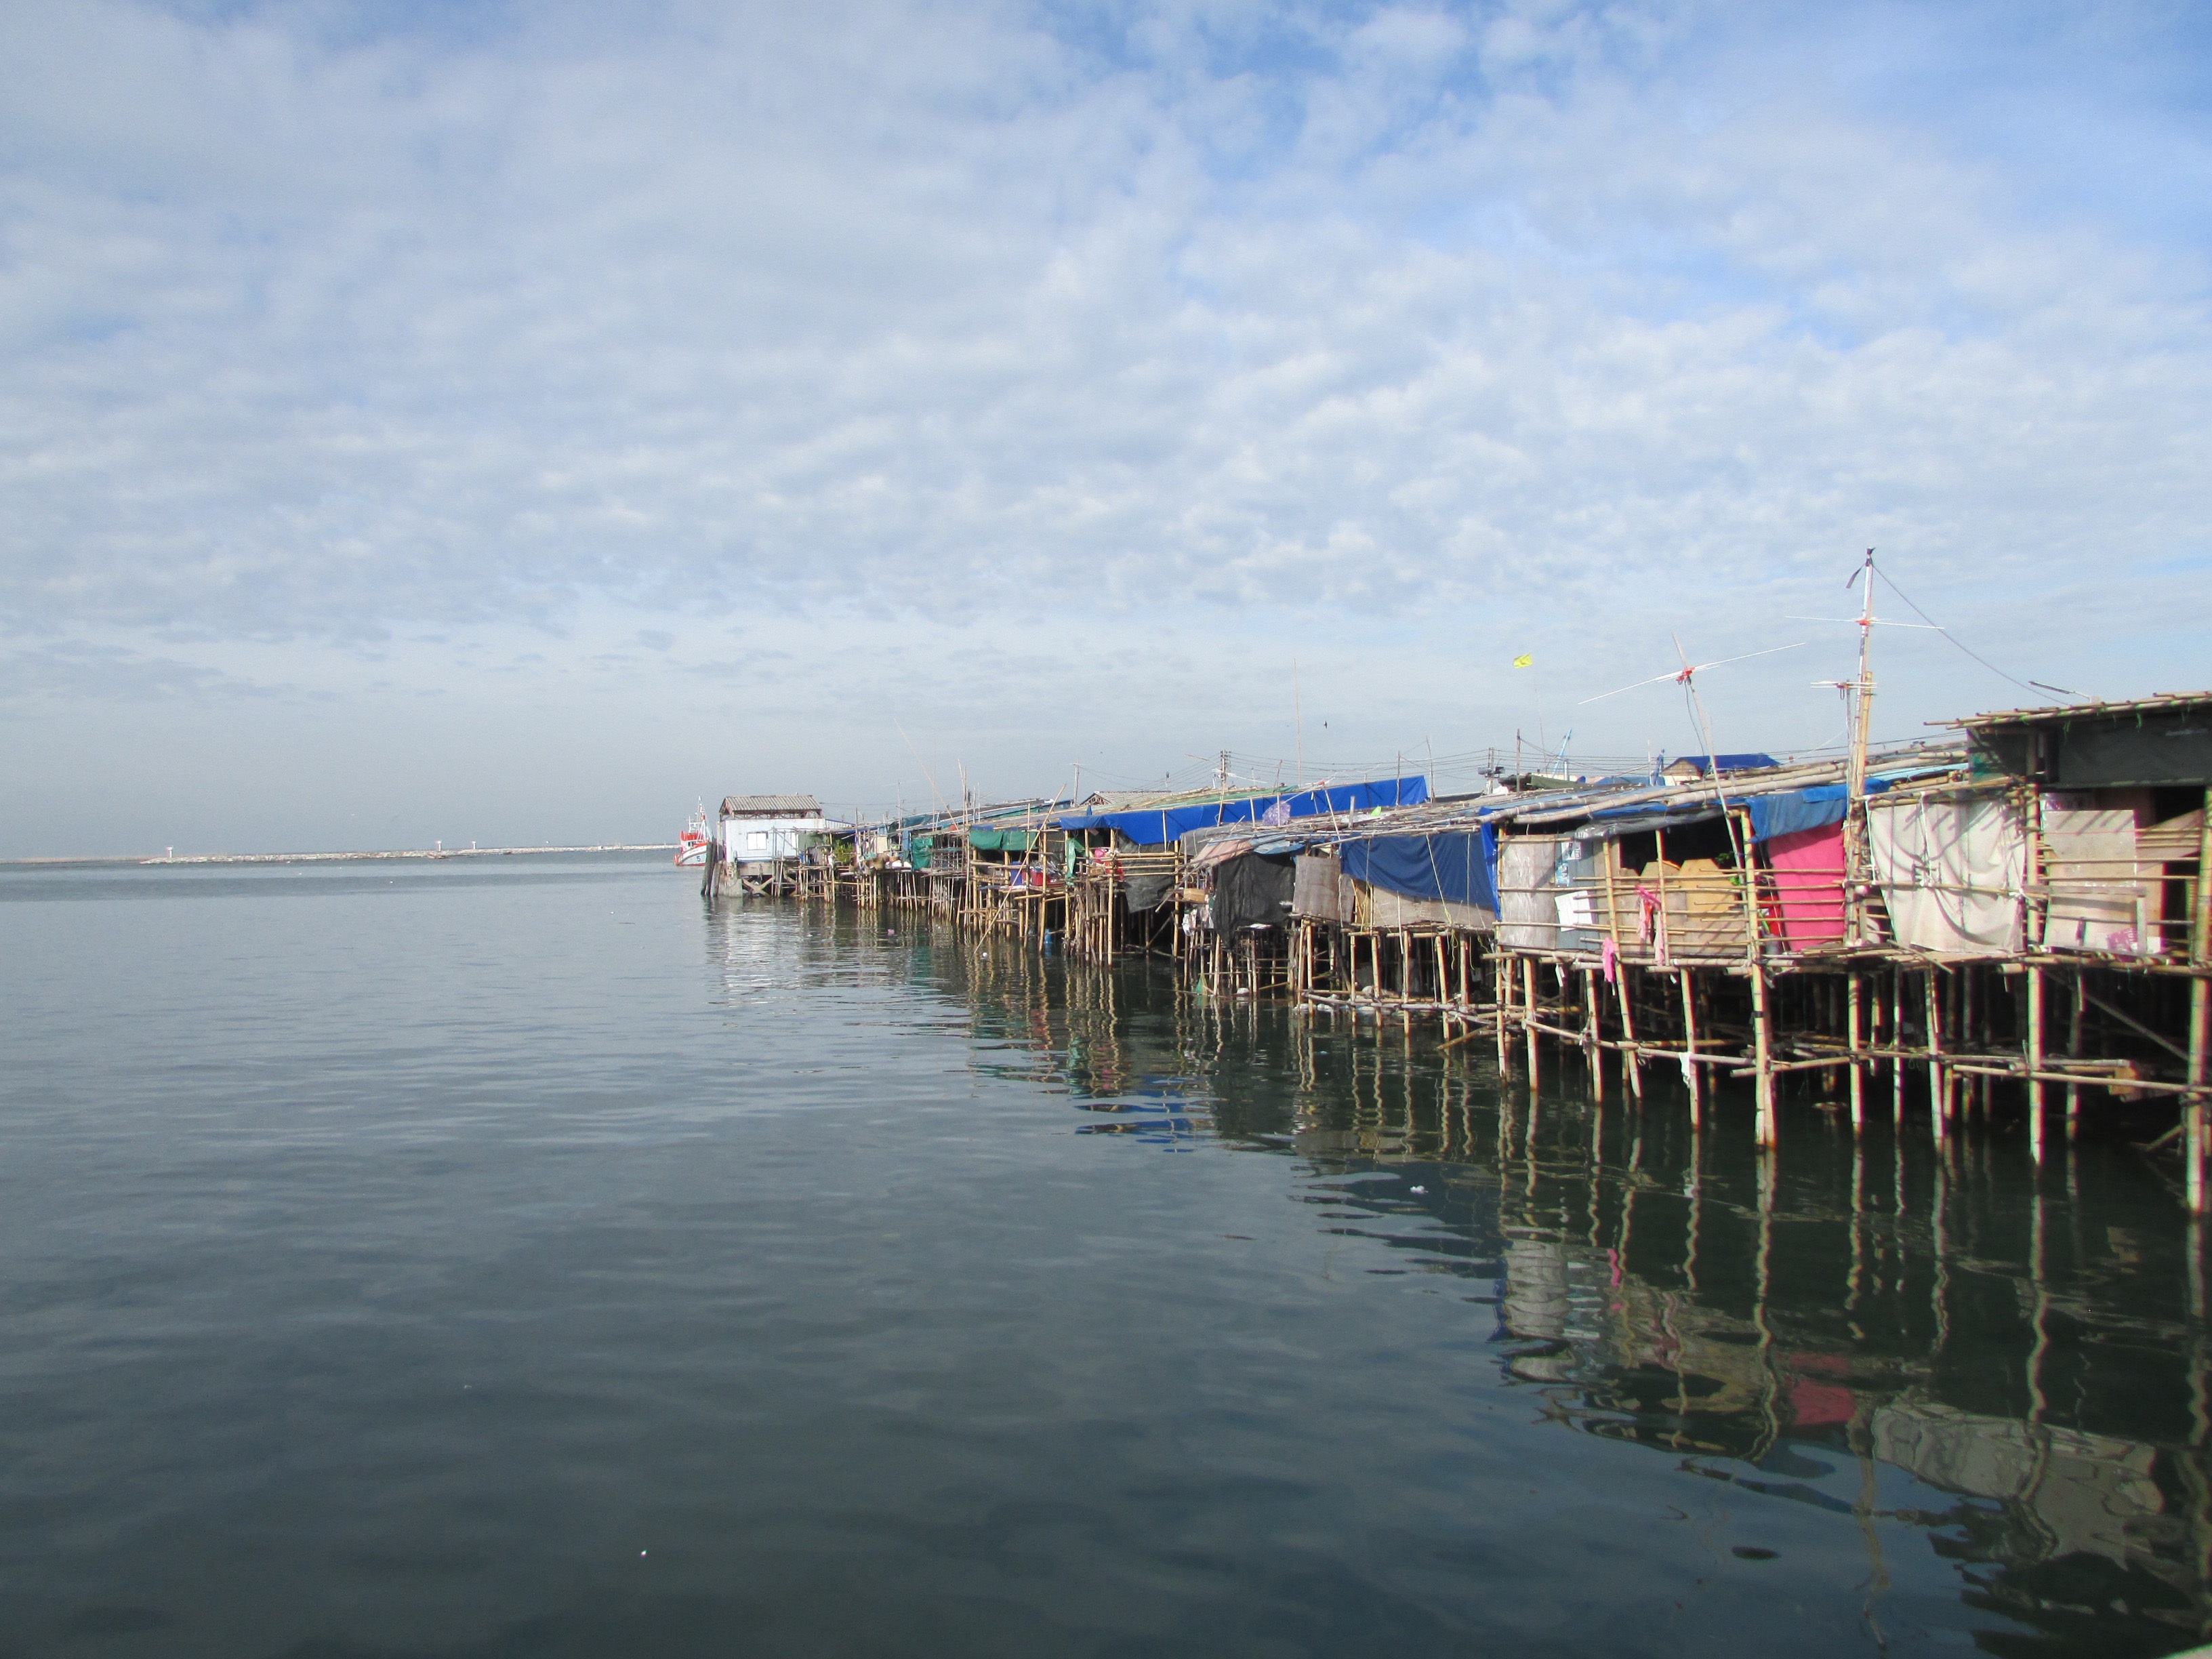
sea, coast, water, ocean, horizon, dock, boat, shore, view, pier, river, summer, vacation, travel, seaside, reflection, vehicle, fishing, color, peace, bay, harbor, blue, marina, rest, waterway, friend, thailand, body of water, sunny, tour, background, poster, channel, area, comfortable, pleasant, waterfront home